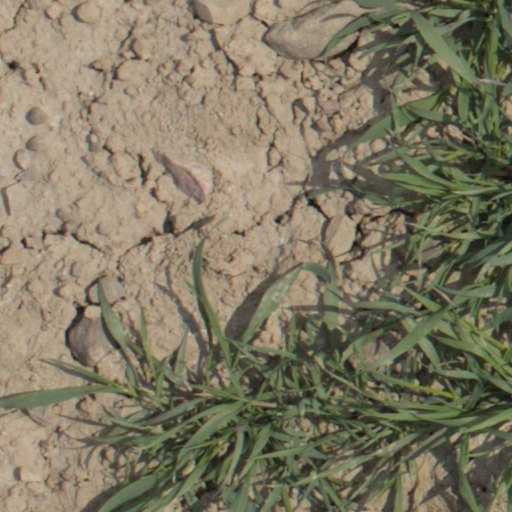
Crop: wheat